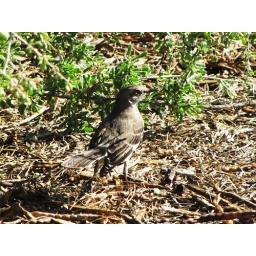
The birds blended in with the winter plant coloring.